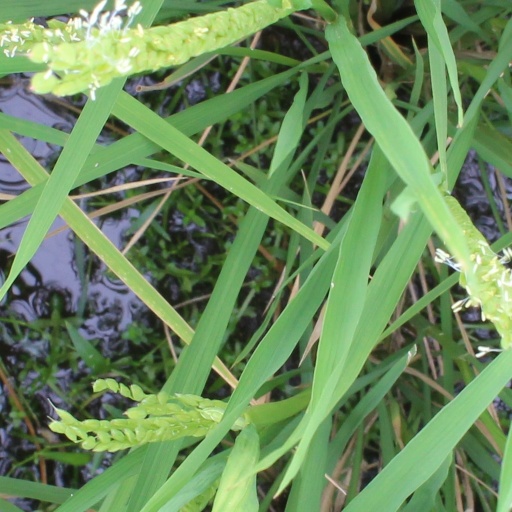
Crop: rice